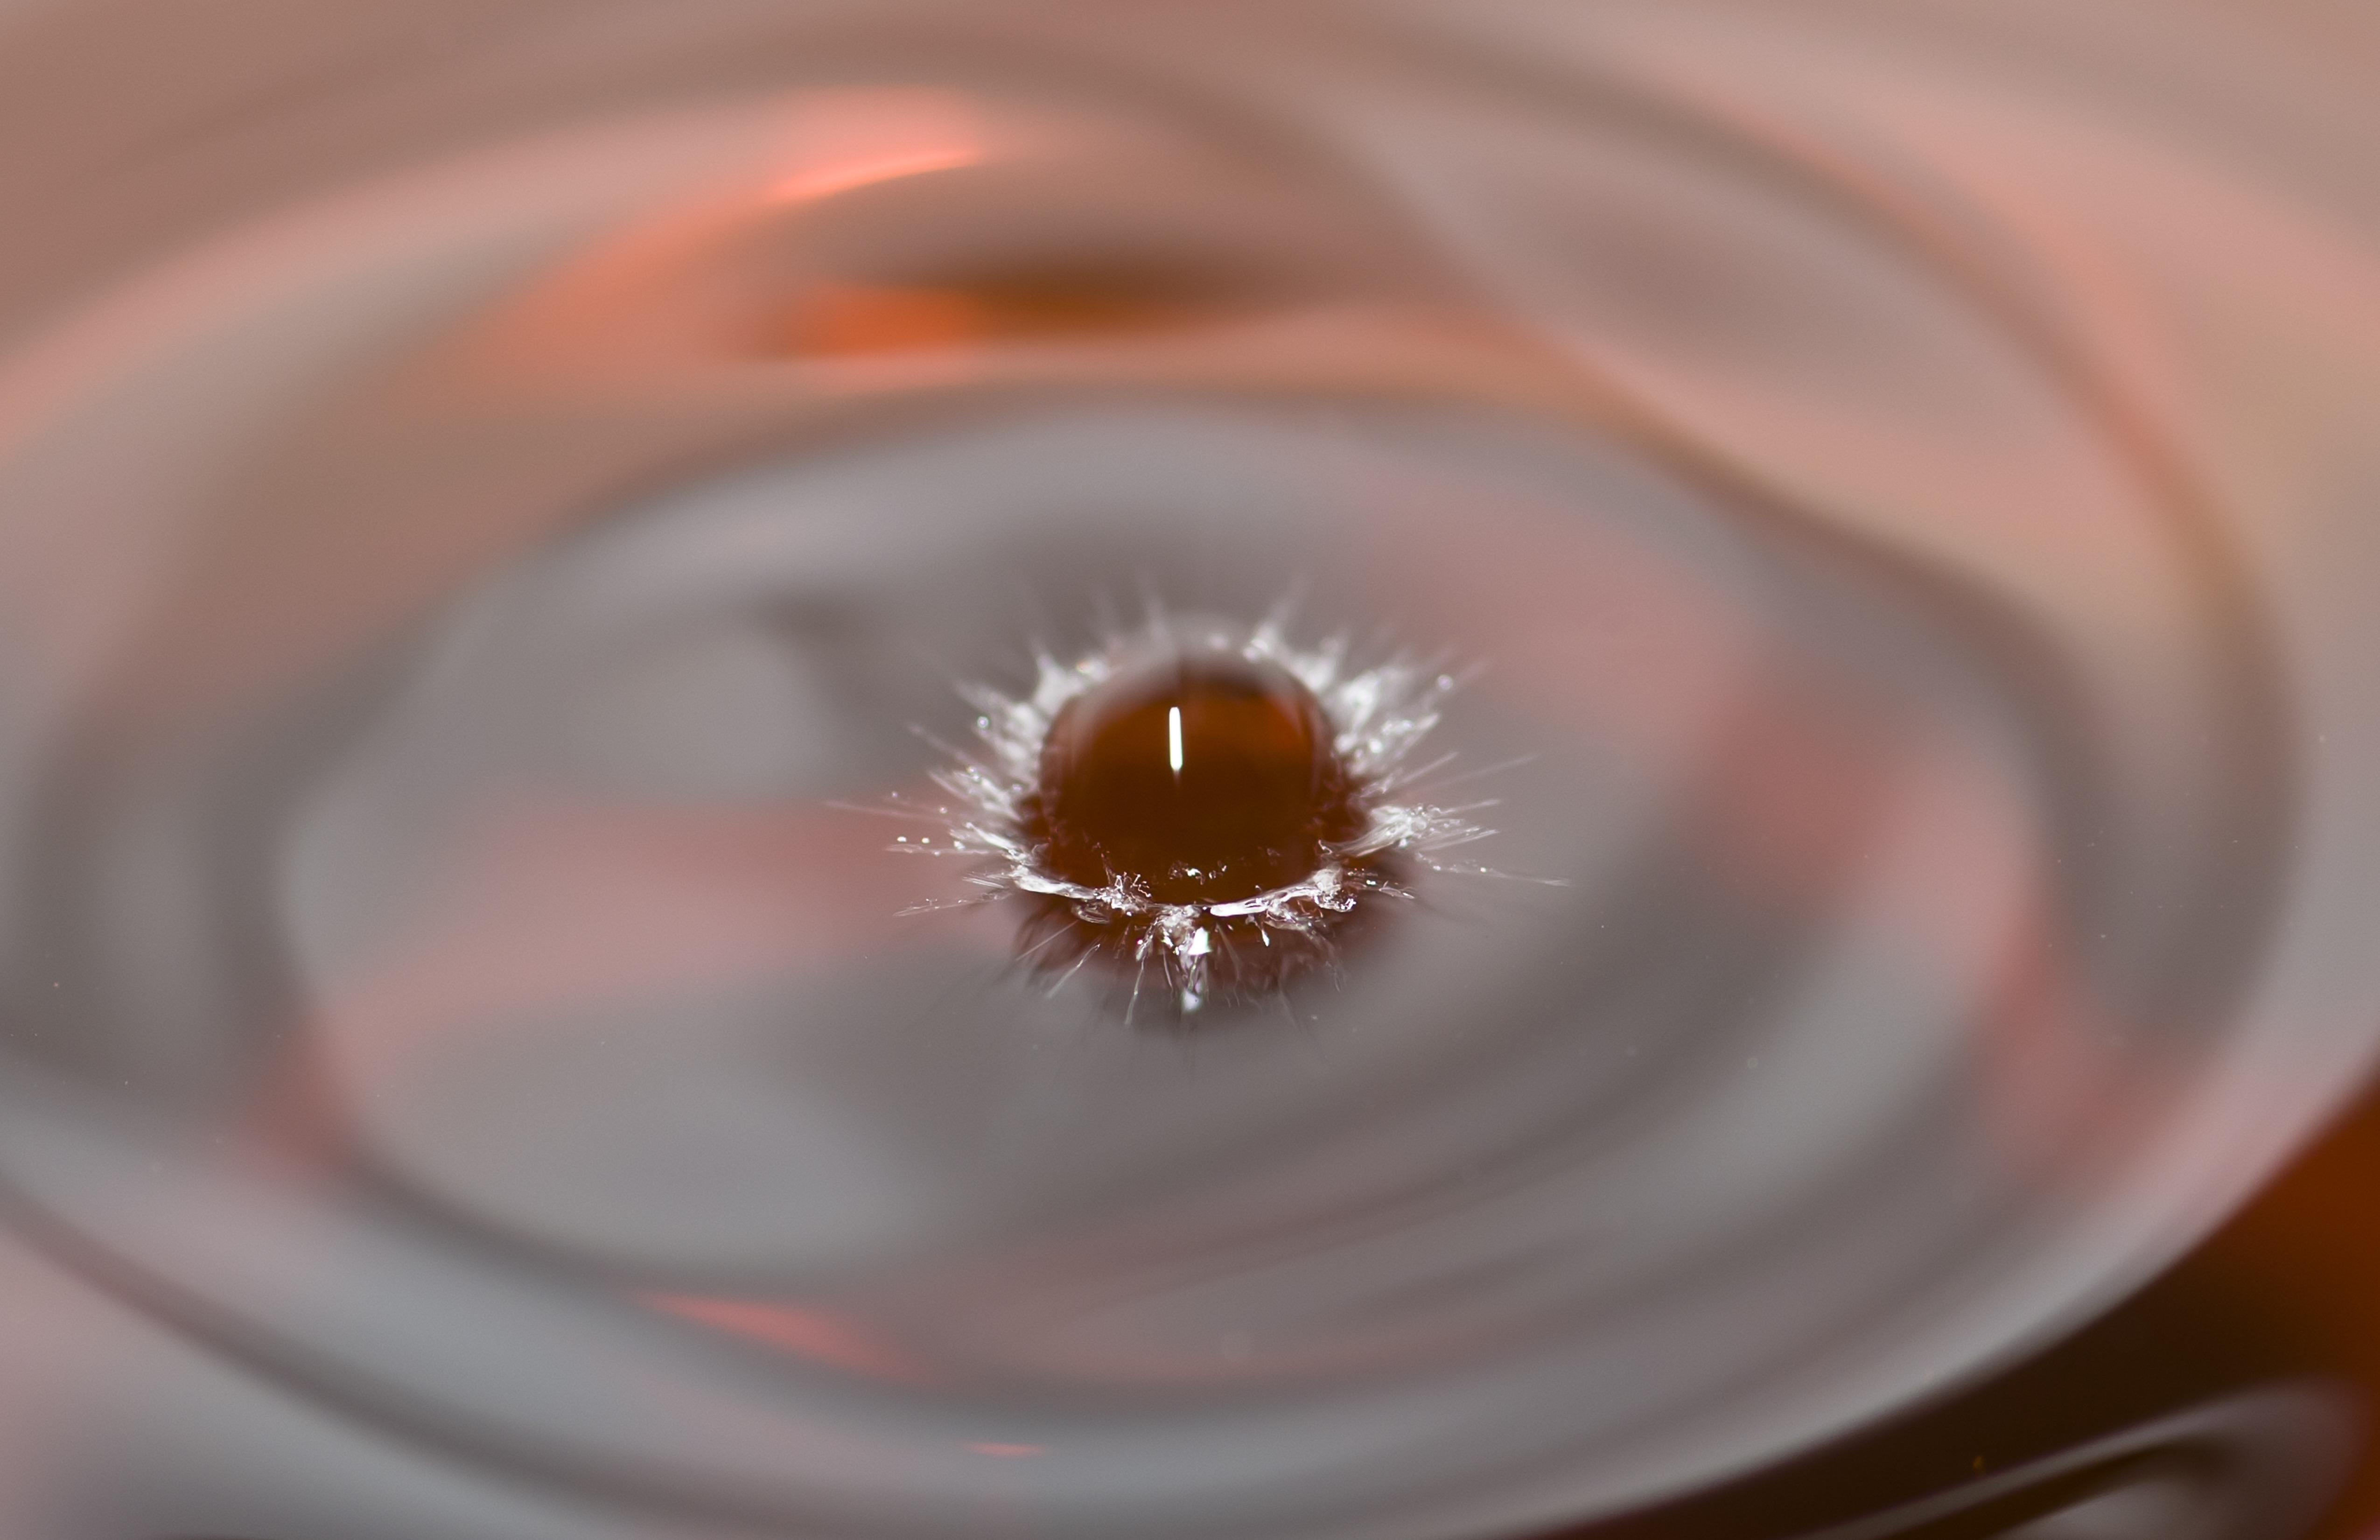
water, drop, plant, photography, leaf, flower, petal, motion, red, splash, color, macro, circle, close up, human body, ripples, iris, eye, organ, drop of water, macro photography